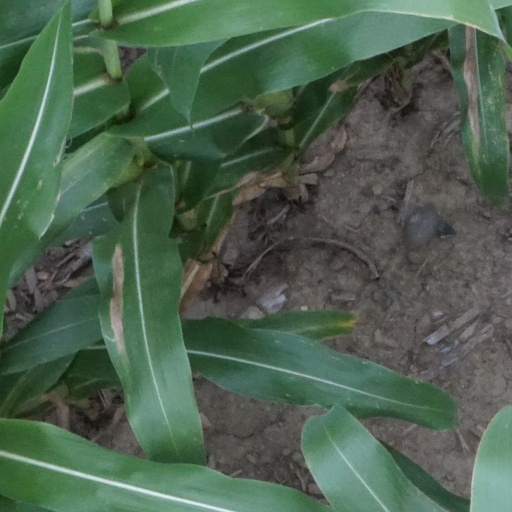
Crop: maize; corn